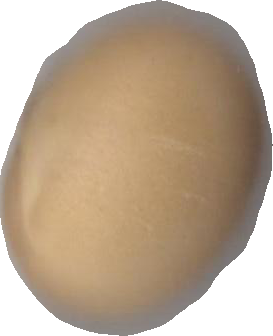
Variety: Grobogan